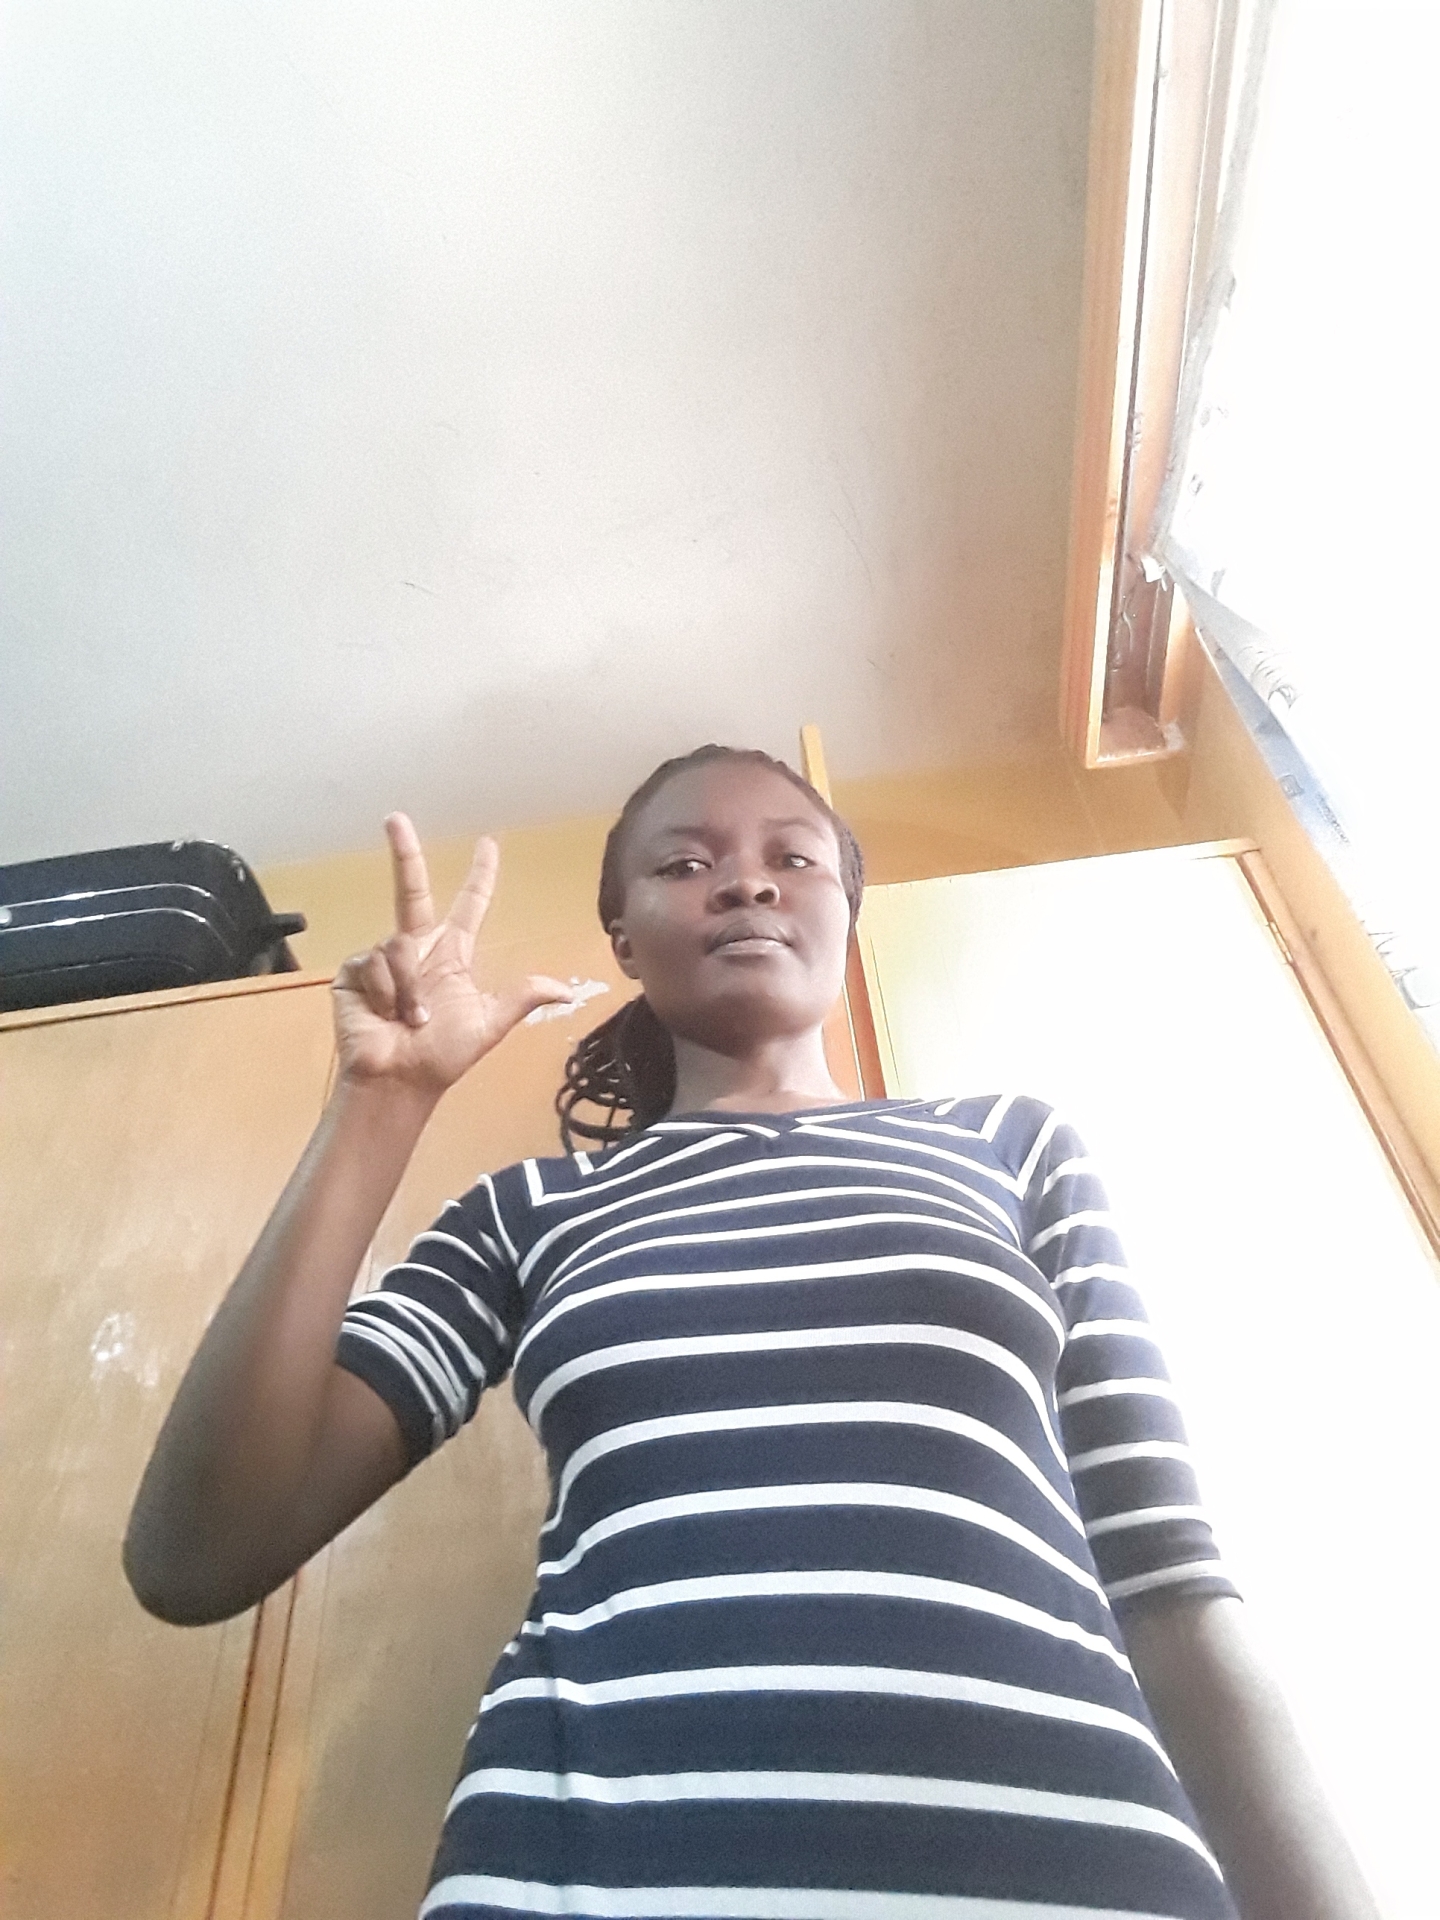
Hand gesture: three2